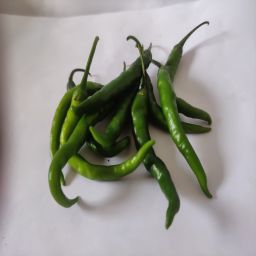
Crop: Chile Pepper
Quality: Unripe